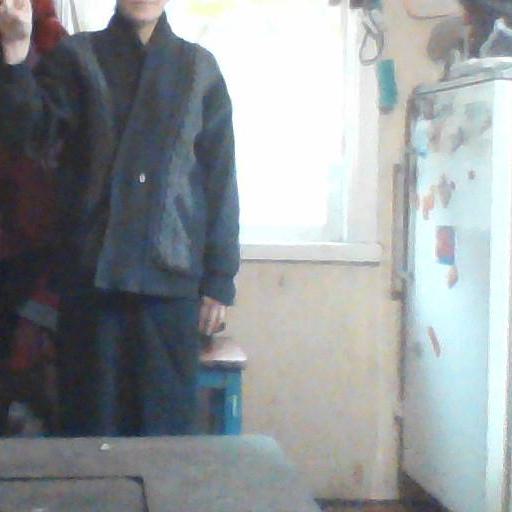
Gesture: no_gesture